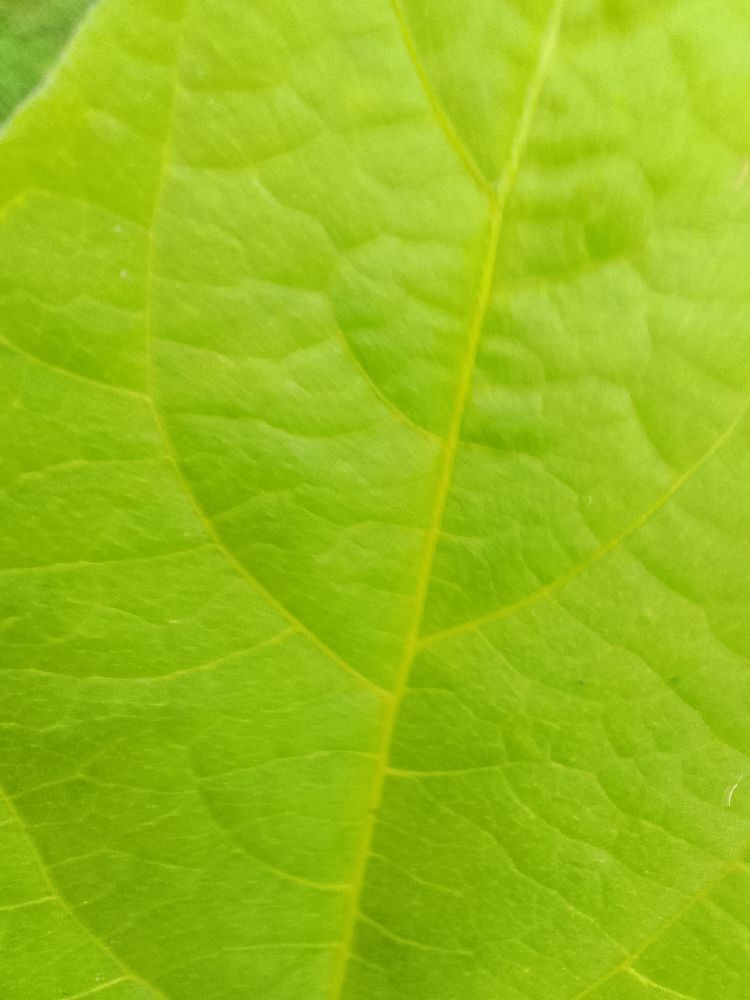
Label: healthy